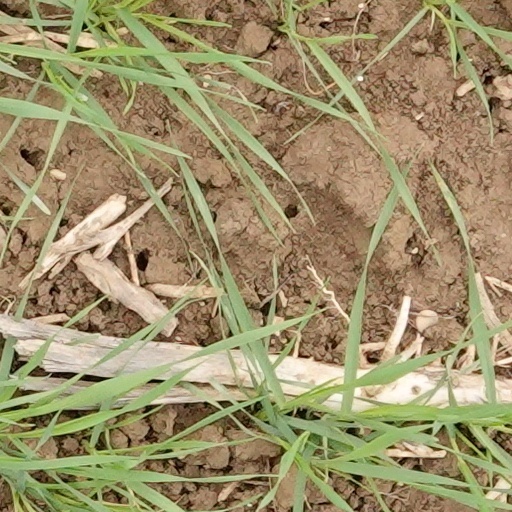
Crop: wheat